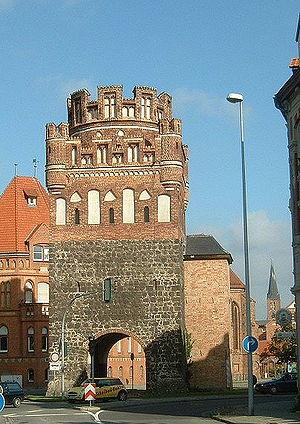
Stendal, autrefois ville de la Ligue hanséatique, est à présent le chef-lieu de l'arrondissement de Stendal au nord du Land de Saxe-Anhalt en Allemagne. La commune est située au cœur de l'Altmark, une des plus anciennes paysages culturels de la plaine d'Allemagne du Nord s'étendant jusqu'à la rive ouest de l'Elbe, environ à mi-chemin entre Berlin et Hanovre. L'historien d'art et archéologue renommé Johann Joachim Winckelmann y naquit. L'écrivain Henri Beyle y étant passé lors de la bataille de Wagram aurait emprunté le nom de la ville pour nom d'auteur en hommage à cette dernière.